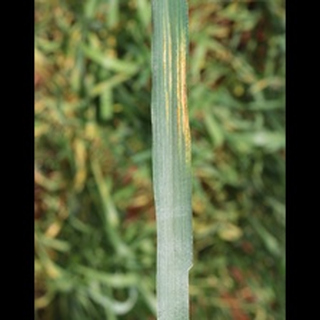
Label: wheat_black_rust